Ernest II, Duke of Saxe-Coburg and Gotha

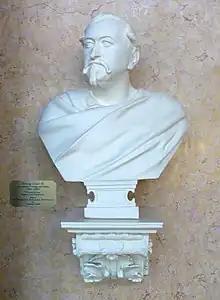
A bust of Ernest at the Landestheater in Coburg. Ernest was a strong enthusiast for music and plays all his life, and was the artistic force behind many that were popular in Germany.

Ernest, Hereditary Prince of Saxe-Coburg-Saalfeld, was born at Ehrenburg Palace in Coburg on 21 June 1818. He was the elder son of Ernest III, Duke of Saxe-Coburg-Saalfeld (later Ernest I, Duke of Saxe-Coburg and Gotha) and his first wife Princess Louise of Saxe-Gotha-Altenburg. He was soon joined by a brother, Prince Albert, who would later become the husband of Queen Victoria. Though Duke Ernest fathered numerous children in various affairs, the two boys would have no other legitimate siblings. In 1826, their father succeeded as Ernest I, Duke of Saxe-Coburg and Gotha through an exchange of territories after the death of the duke's uncle, Frederick IV, Duke of Saxe-Gotha-Altenburg.